Absurdistan (film)

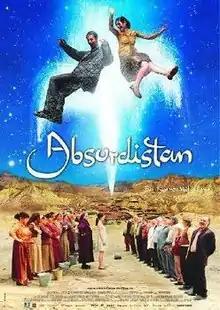
Theatrical poster

Absurdistan is a 2008 German-Azerbaijan comedy film written and directed by Veit Helmer.